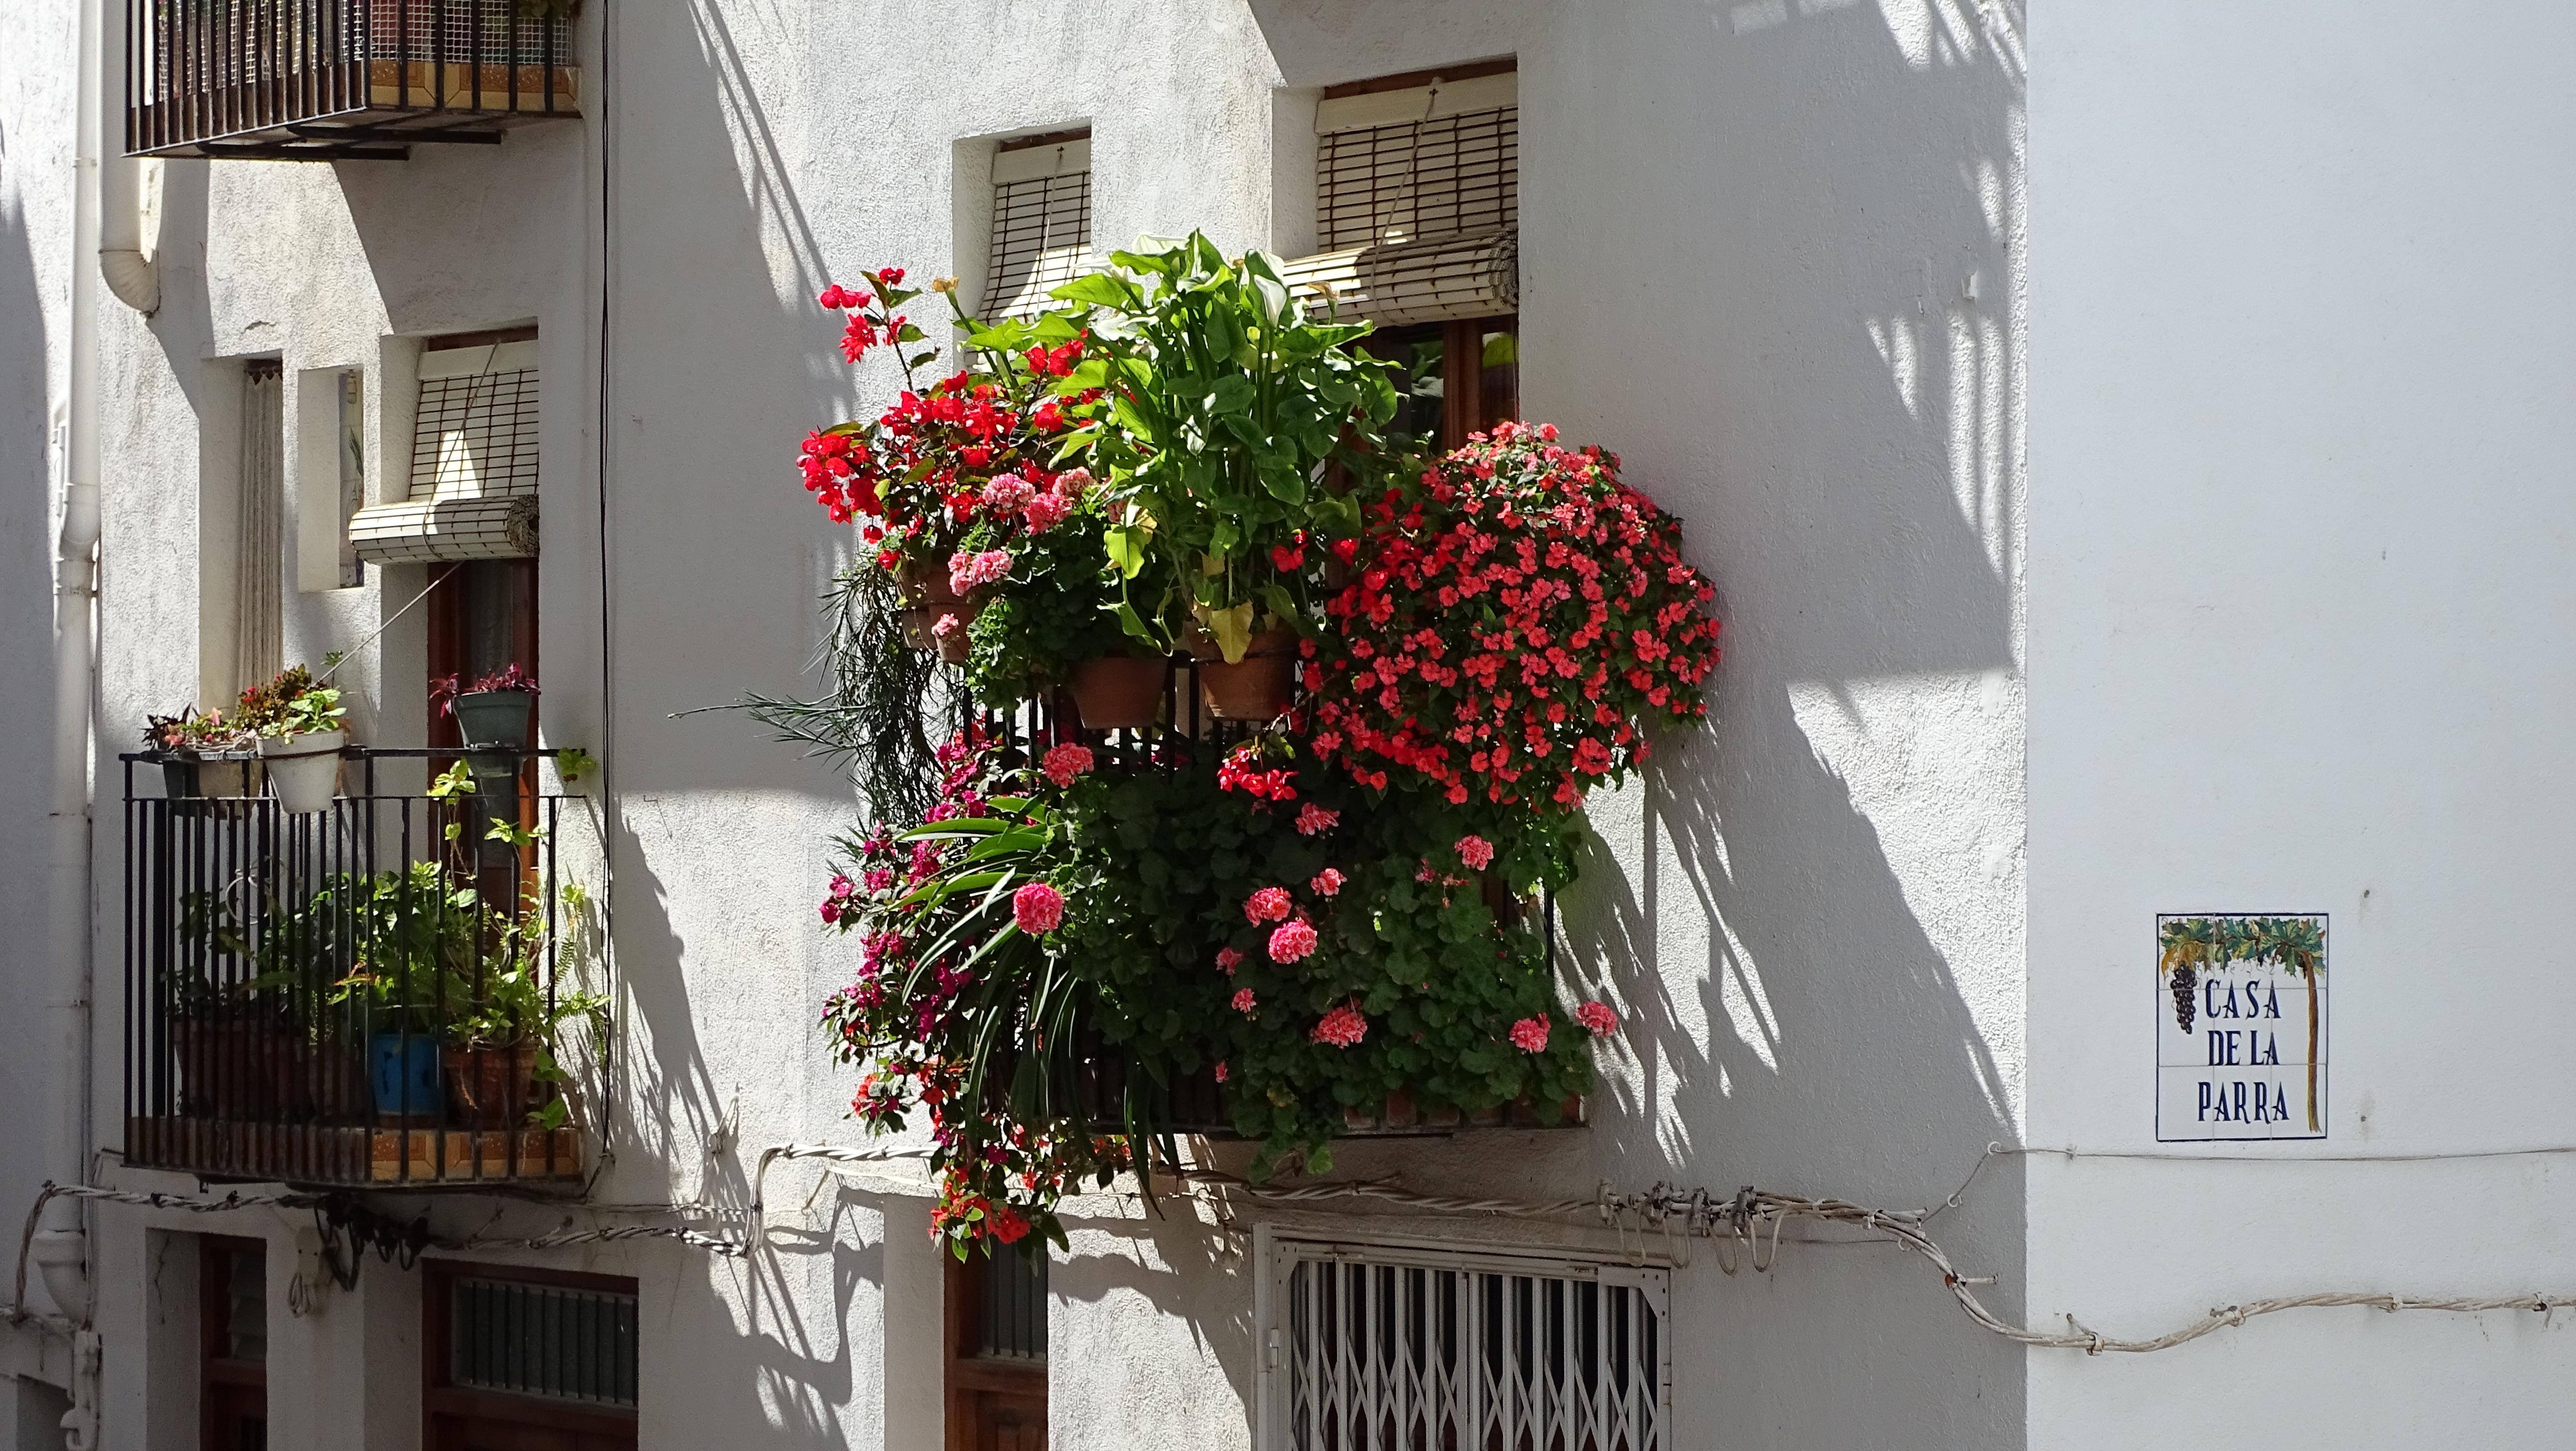
nature, architecture, structure, plant, house, flower, window, old, city, home, summer, floral, balcony, construction, spring, red, cottage, natural, facade, blue, garden, old building, apartment, plants, flowers, windows, beauty, detail, floristry, geraniums, cheerful window, floral design, flower arranging